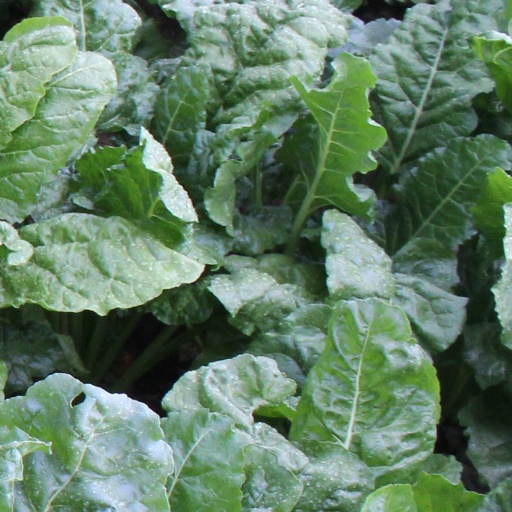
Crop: sugar beet